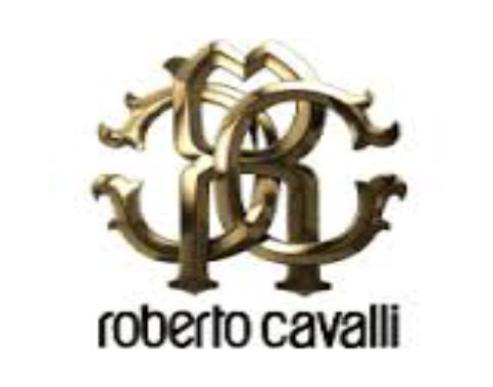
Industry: Clothes